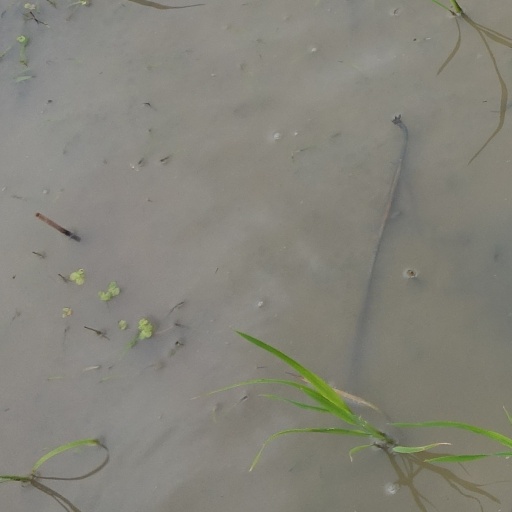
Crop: rice